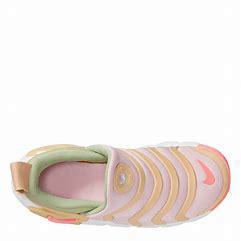
Brand: Nike
Model: Dynamo Go